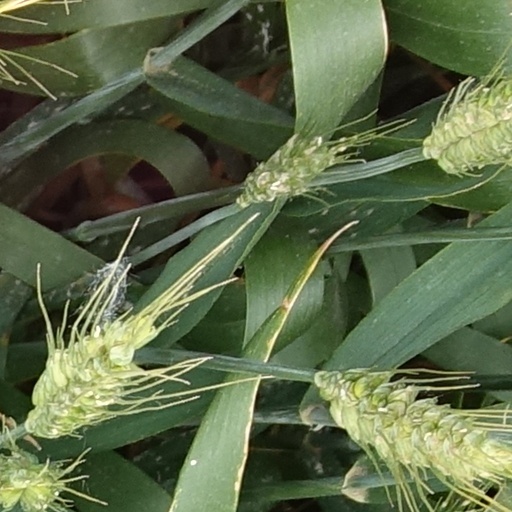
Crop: wheat